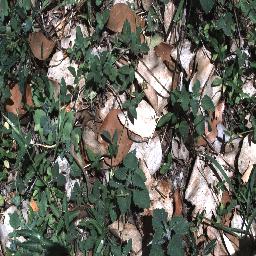
Label: negative